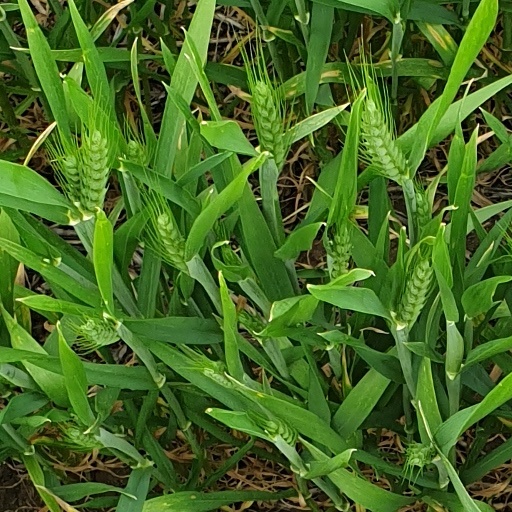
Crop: wheat